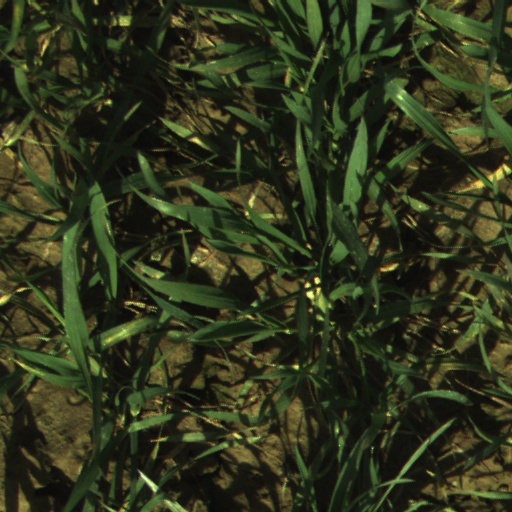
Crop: wheat